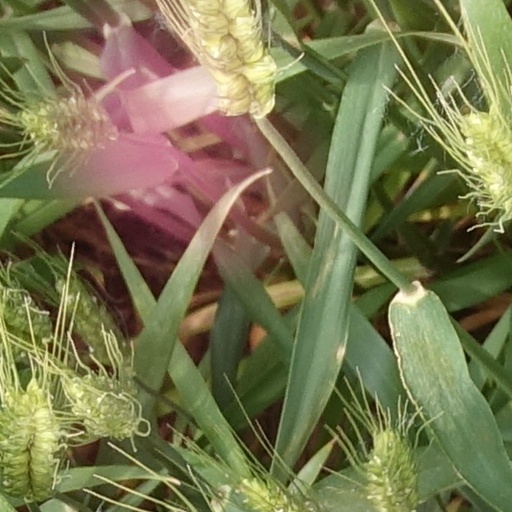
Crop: wheat